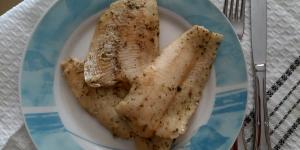
merluza al horno facil y rica